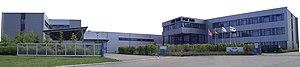
Minebea est une entreprise japonaise spécialisée dans les composants mécaniques, comme les roulements à billes mais aussi dans les composants électroniques.